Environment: real
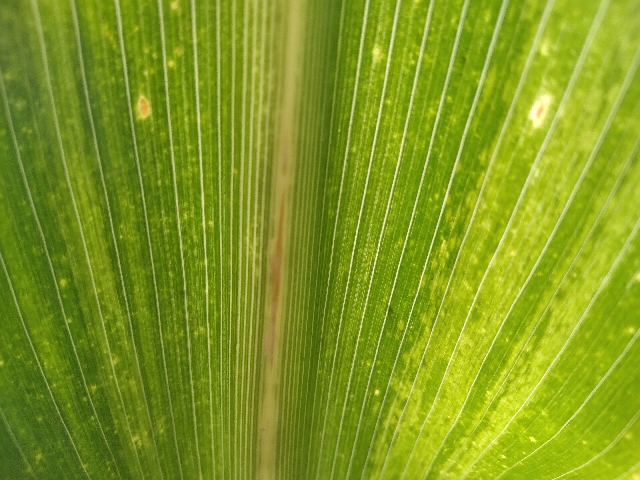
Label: lethal_necrosis